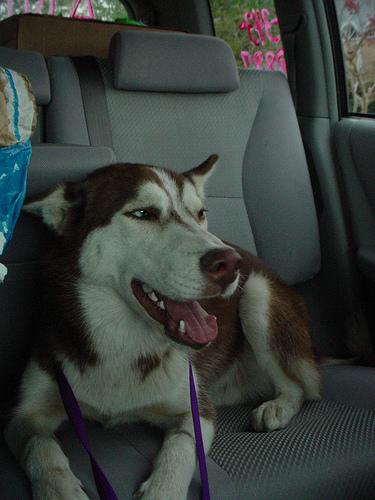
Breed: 232-n000083-Eskimo_dog